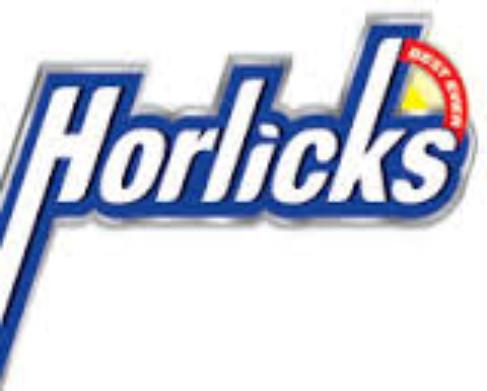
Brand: Horlicks
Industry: Food